Judah Samet

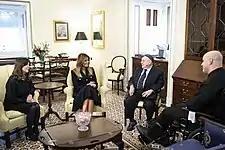
Left to right: Second Lady of the U.S. Karen Pence, First Lady of the U.S. Melania Trump, Samet, and Pittsburgh police Officer Timothy Matson, at a listening session prior to the 2019 State of the Union Address

U.S. President Donald Trump invited Samet to be one of his personal guests at the 2019 State of the Union Address, which Trump gave on February 5, 2019. Samet visited the White House and met President Trump, First Lady Melania Trump, First Daughter Ivanka Trump, and Senior Advisor to the President Jared Kushner. After Trump introduced Samet in the Address and noted that it was Samet's 81st birthday, the crowd applauded, gave him a standing ovation, and sang "Happy Birthday" to him. Samet smiled, blew a kiss, waved down to Trump, stood up, bowed his head, and shouted "thank you". Trump jokingly conducted with his hands and said, "They wouldn't do that for me". He was not wearing his kippah at the Address because a government employee had told him "nobody wears a hat here" upon entering the House Chamber. Samet later said that he admired Trump and called him a "working man". A Republican, Samet supported Trump, saying about him: "I like him very much. He is strongly pro-Israel. That a man would go outright for Israel and declare for Jerusalem to be the capital of Israel ... that was something new." He was, however, not politically active, as opposed to his Democratic family members.